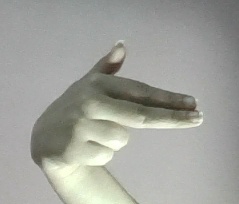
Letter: ghain